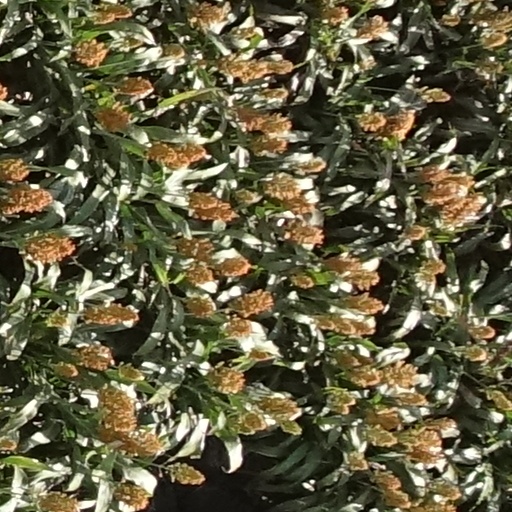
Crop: sorghum